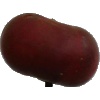
Label: Nectarine Flat 1